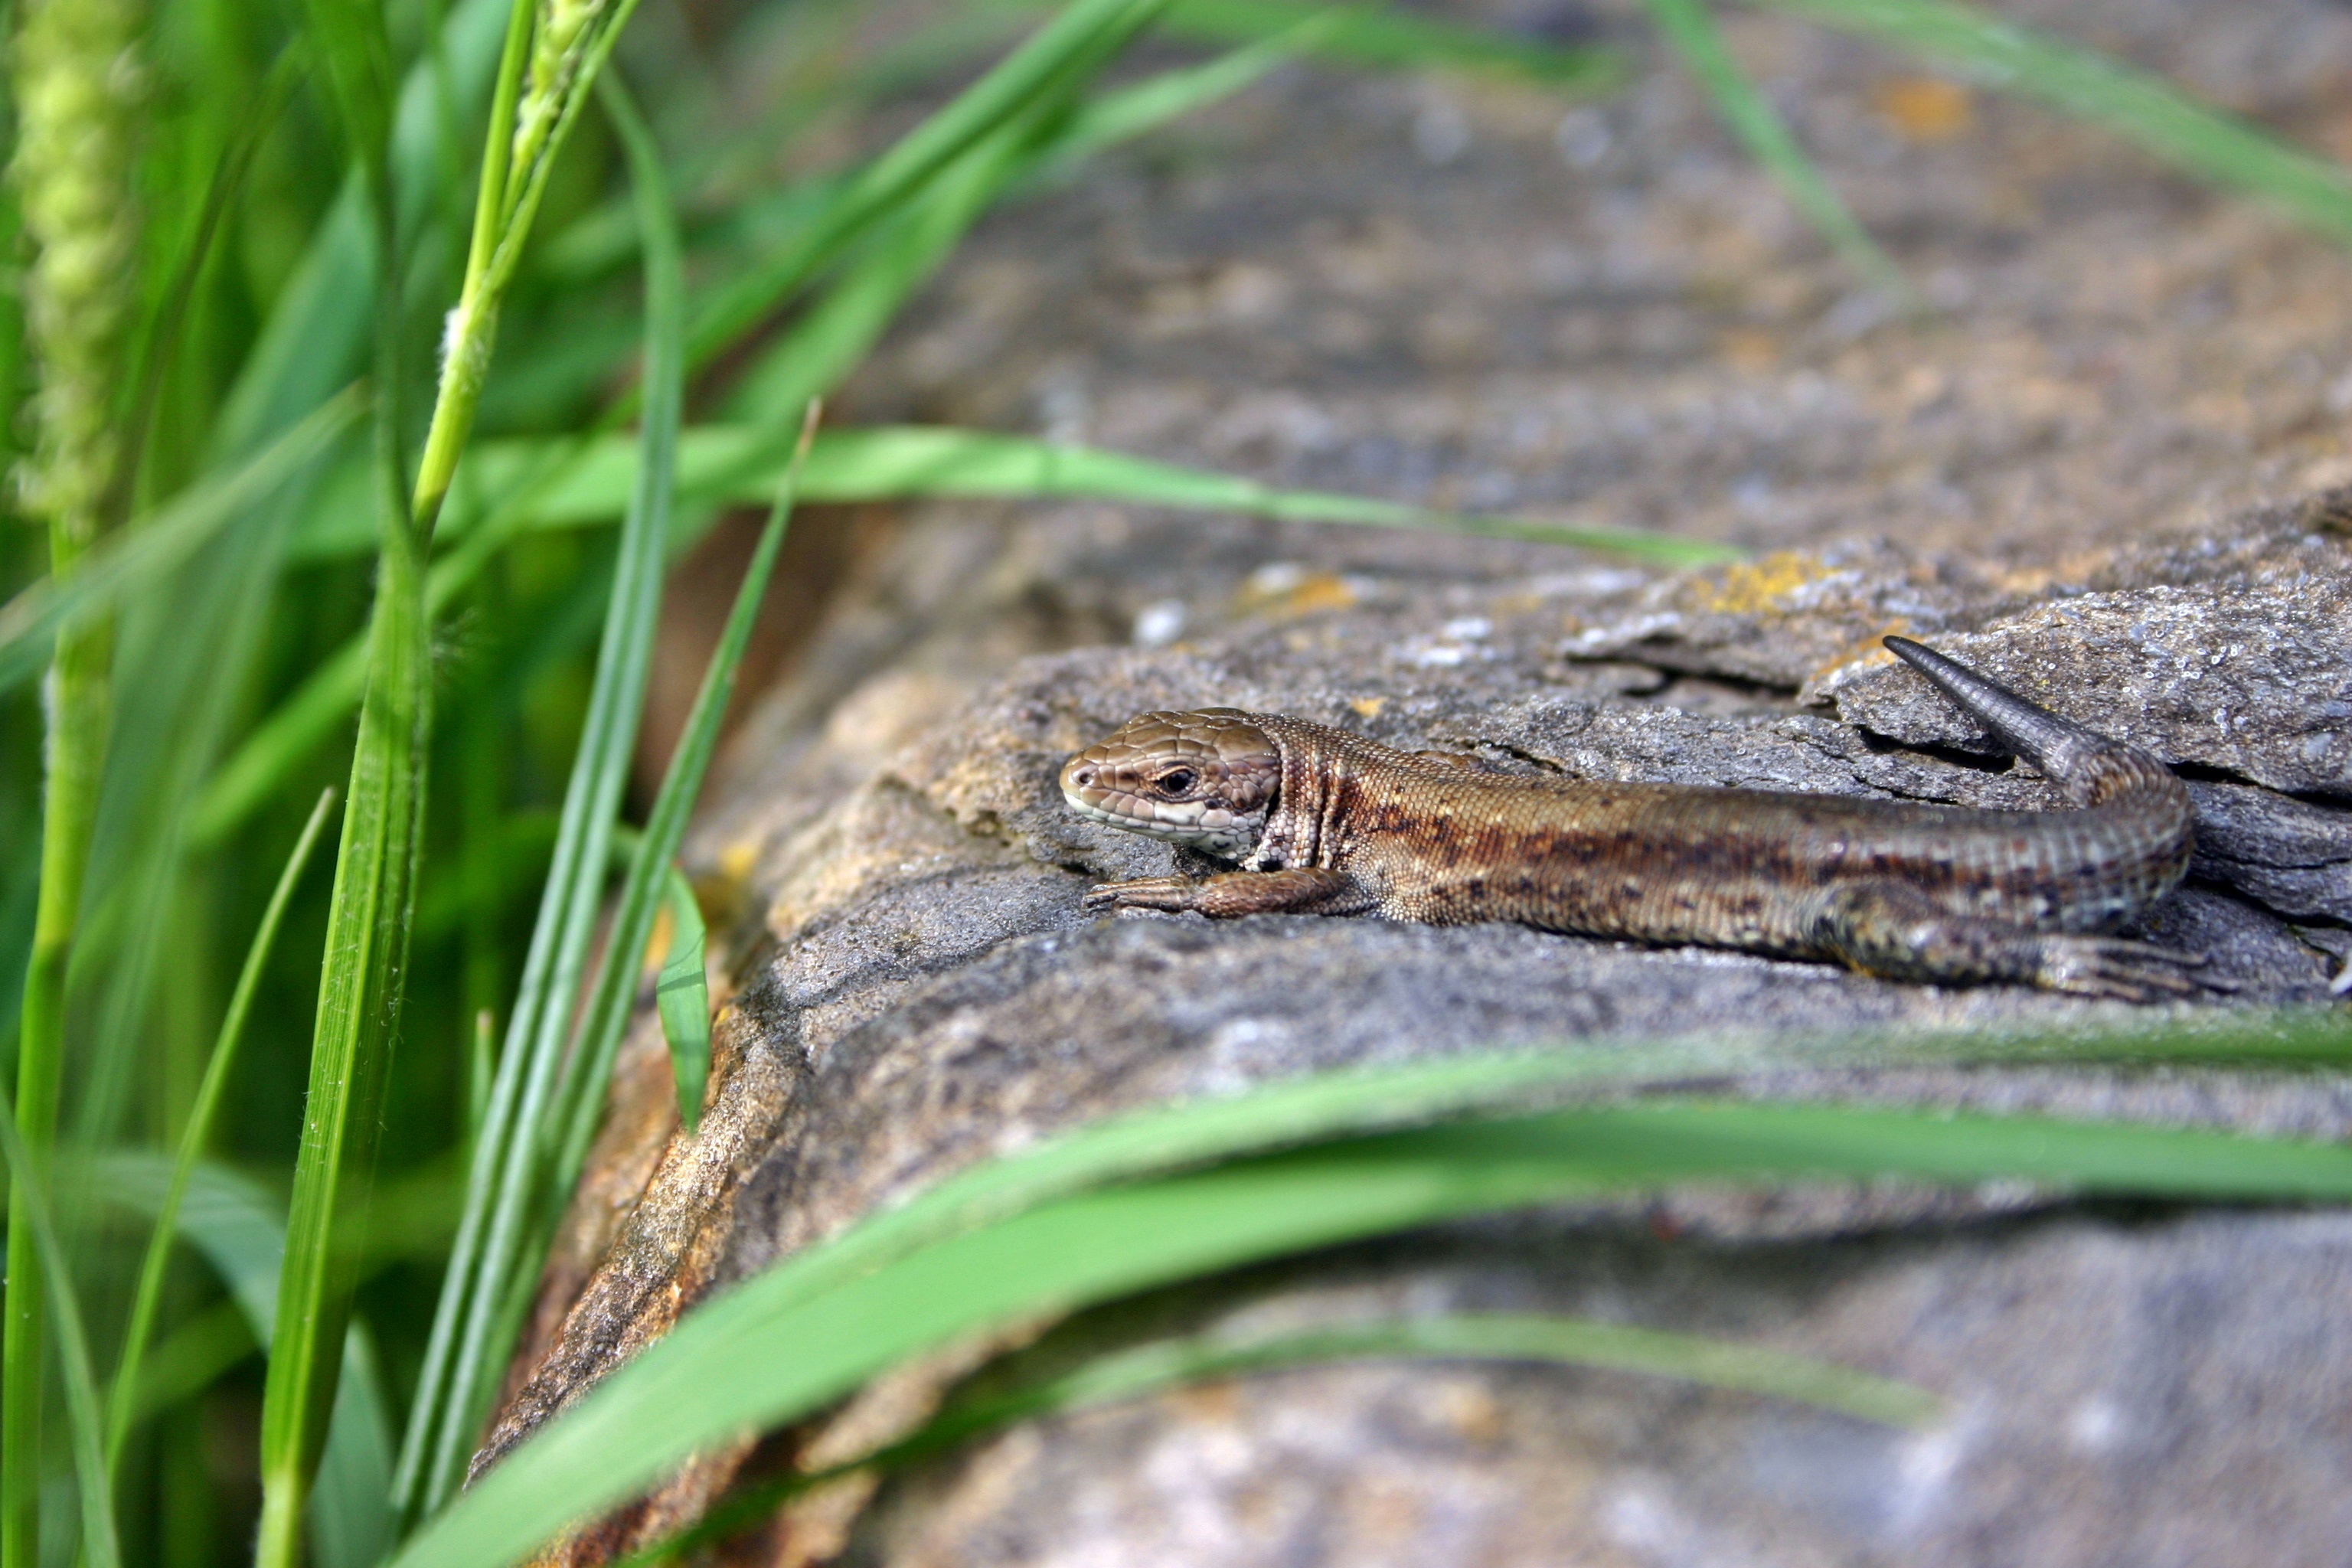
nature, grass, sun, animal, stone, summer, female, wildlife, green, brown, reptile, amphibian, fauna, lizard, close up, vertebrate, macro photography, lacerta, sonnenplatz, sand lizard, scaled reptile, lacertidae